Dave Morey

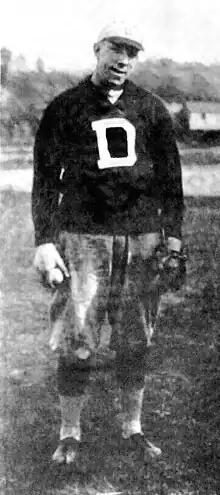

David Beale Morey (February 25, 1889 – January 4, 1986) was an American football and baseball player, coach of a number of sports, and college athletics administrator. He was an All-American football player for Dartmouth College in 1912 and a professional baseball pitcher for the Philadelphia Athletics in 1913. Morey coached football and baseball at the Lowell Technological Institute (1916–1917, 1948–1959), Middlebury College (1921–1924), Auburn University (1925–1927), Fordham University (1928), and Bates College (1929–1939). After leading small colleges to ties against college football powers Harvard and Yale, Morey was given the nickname, "David the Giant Killer" by Grantland Rice.